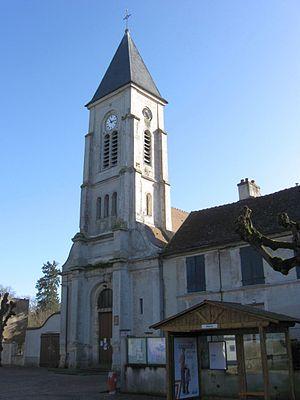
Église Saint-Barthélemy de Germigny-l'Évêque. (Seine-et-Marne, région Île-de-France).
Germigny-l'Évêque est une commune française située dans le département de Seine-et-Marne en région Île-de-France.